2009 World Fencing Championships

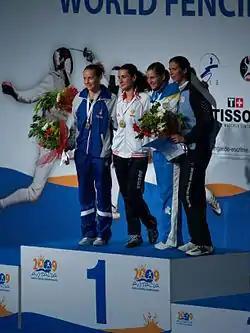
2009 World Fencing championship medalists (épée). Left to right: Sherraine Schalm (CAN, silver), Lyubov Shutova (RUS, gold), Anfisa Pochkalova (UKR, bronze), Sonja Tol (NED, bronze)

2009 World Fencing Championships was held at the Antalya Expo Center in Antalya, Turkey. The event took place from September 30 to October 8, 2009.